Nicola da Urbino

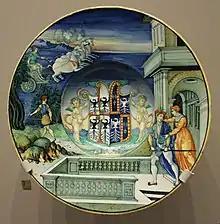
Maiolica plate by Nicola da Urbino, "ca."1524, with the arms of Isabella d'Este and her late husband (Victoria and Albert Museum, London)

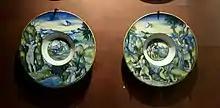
Two plates in Urbino's "Correr Service" located in the Museo Correr, Venice.

Nicola da Urbino (ca. 1480 – 1540/1547) formerly confused with Nicola Pellipario has traditionally been designated as the Italian ceramicist from Castel Durante in Marche who introduced into painted maiolica the new "istoriato" style, in which the whole surface of a plate or charger is devoted to a single representational scene. Nicola's scenes were often derived by freely adapting woodcuts from Romances or the Latin classics, such as the illustrated Ovid's "Metamorphoses" printed at Venice, 1497, to which he returned so often that it appears that a copy of it must have lain in his shop; however, he did not merely copy: "the often crude outlines of the black-and-white figures are converted by him into embodiments of supple vitality," Bernard Rackham observed. Later he gave up book illustrations in favour of compositions of Raphael, mediated through the engravings of Marcantonio Raimondi, and, in at least one case, by direct access to a drawing by Raphael of Michelangelo's David, seen from the rear. Nicola often introduced prominently pieces of schematic and severely frontal architecture in the Renaissance manner. His plate of "Solomon Adoring an Idol" in the Museo Correr adapts an illustration from "Hypnerotomachia Poliphilii."